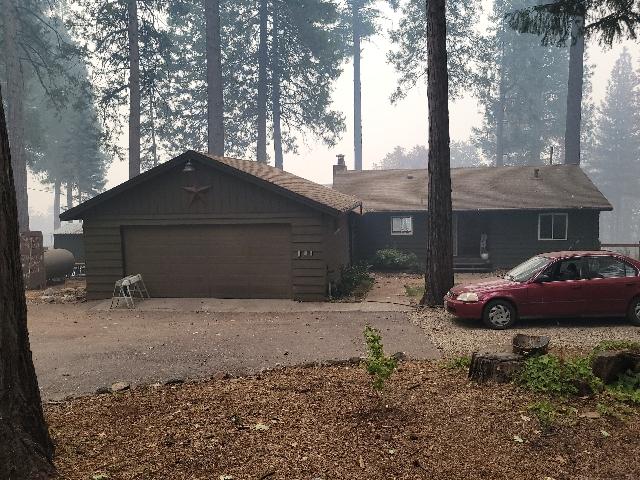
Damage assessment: no_damage